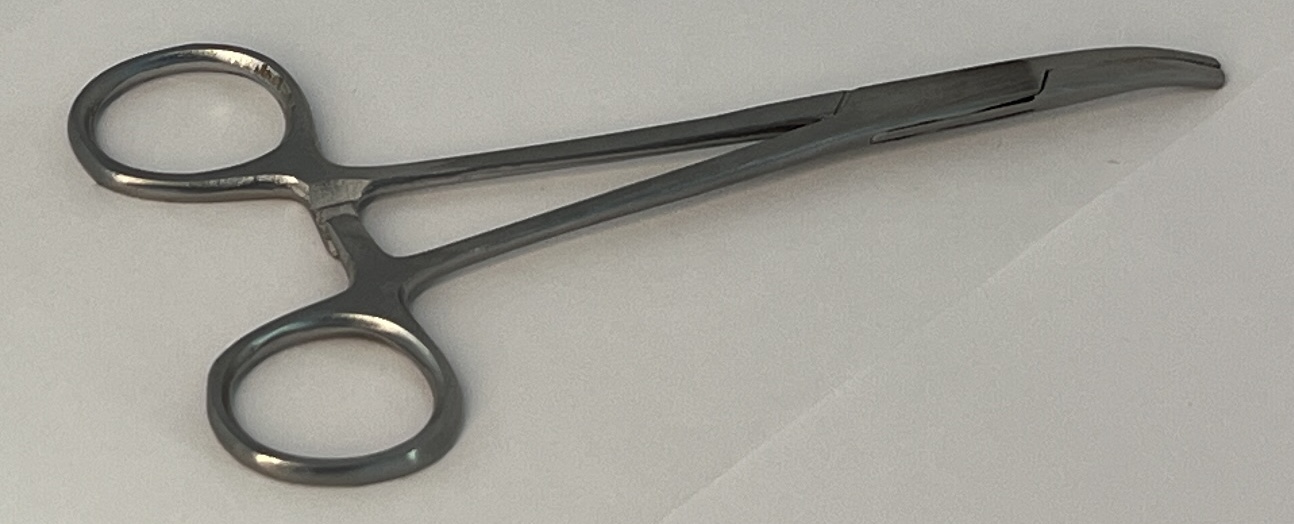
Hinged instrument state: closed